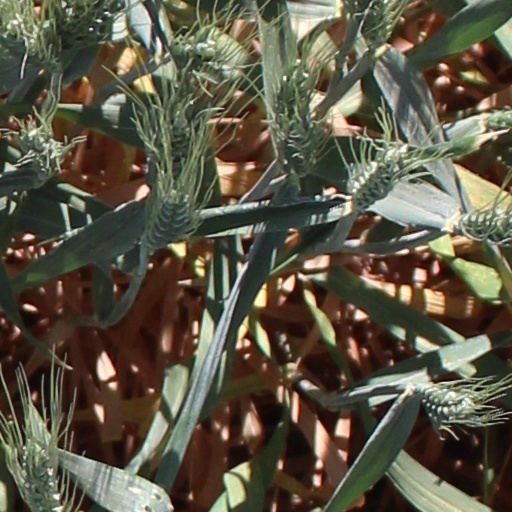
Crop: wheat